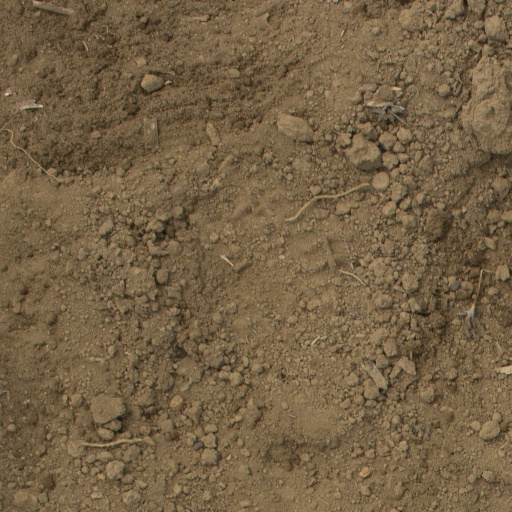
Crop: Jerusalem artichoke